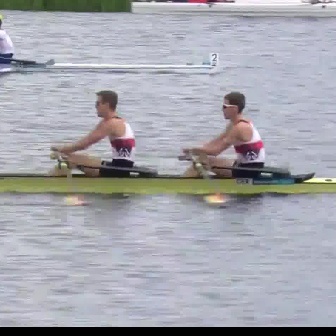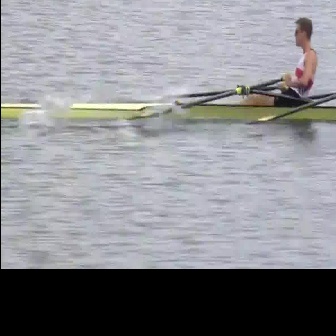
  Please identify the target specified by the bounding box [40,89,136,184] in the first image and locate it in the second image. Return the coordinates in [x_min,y_min,x_max,y_max] format.
Answer: [221,16,318,113]